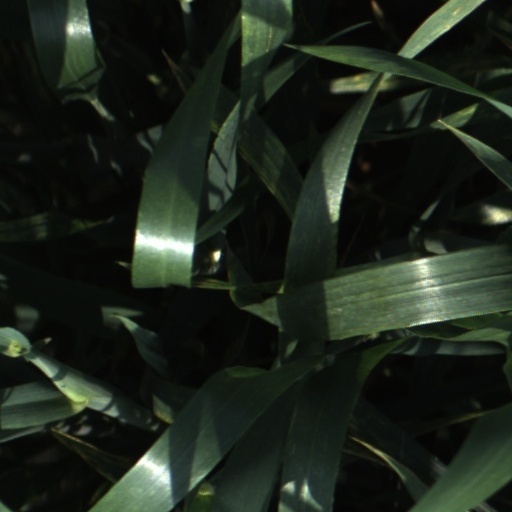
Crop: wheat